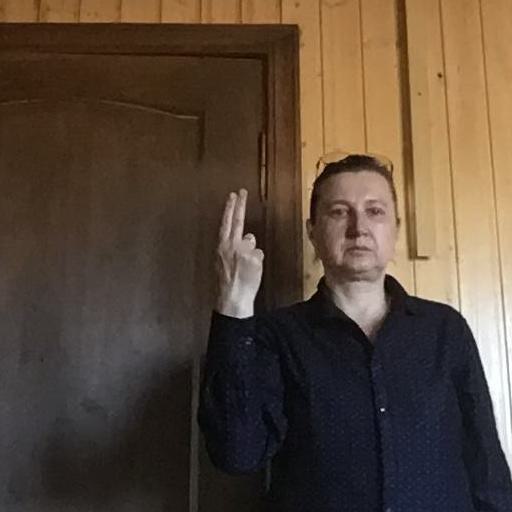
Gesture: two_up_inverted